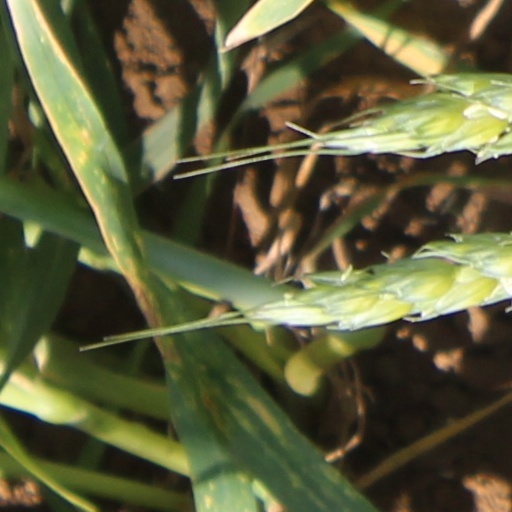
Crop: wheat